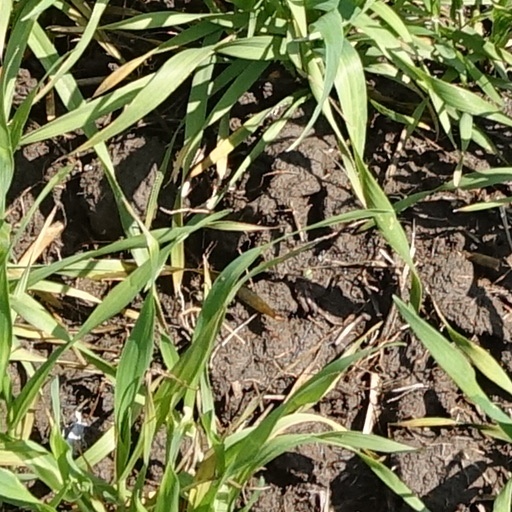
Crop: wheat